History of feminism

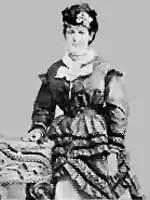
Author and scholar Helen Kendrick Johnson opposed women's suffrage.

19th-century feminists reacted to cultural inequities including the pernicious, widespread acceptance of the Victorian image of women's "proper" role and "sphere". The Victorian ideal created a dichotomy of "separate spheres" for men and women that was very clearly defined in theory, though not always in reality. In this ideology, men were to occupy the public sphere (the space of wage labor and politics) and women the private sphere (the space of home and children.) This "feminine ideal", also called "The Cult of Domesticity", was typified in Victorian conduct books such as "Mrs Beeton's Book of Household Management" and Sarah Stickney Ellis's books. "The Angel in the House" (1854) and "El ángel del hogar" (The angel in the house) (1857), bestsellers by Coventry Patmore and María del Pilar Sinués de Marco, came to symbolize the Victorian feminine ideal. Queen Victoria herself disparaged the concept of feminism, which she described in private letters as the "mad, wicked folly of 'Woman's Rights'".